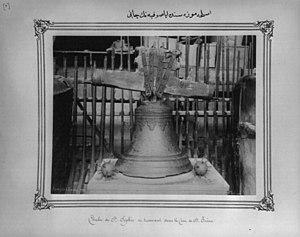
Les Abdullah Frères — un groupe de trois frères, formé de Vichen, Hovsep et Kevork Abdullahian — sont des photographes ottomans d'origine arménienne ayant acquis une renommée internationale durant la période de fin de l'Empire ottoman. Ils prenaient des photos de vues panoramiques et d'individus célèbres, dont notamment des sultans ottomans. La plupart de leurs photographies sont de style orientaliste et ont été prises dans l'Empire ottoman.